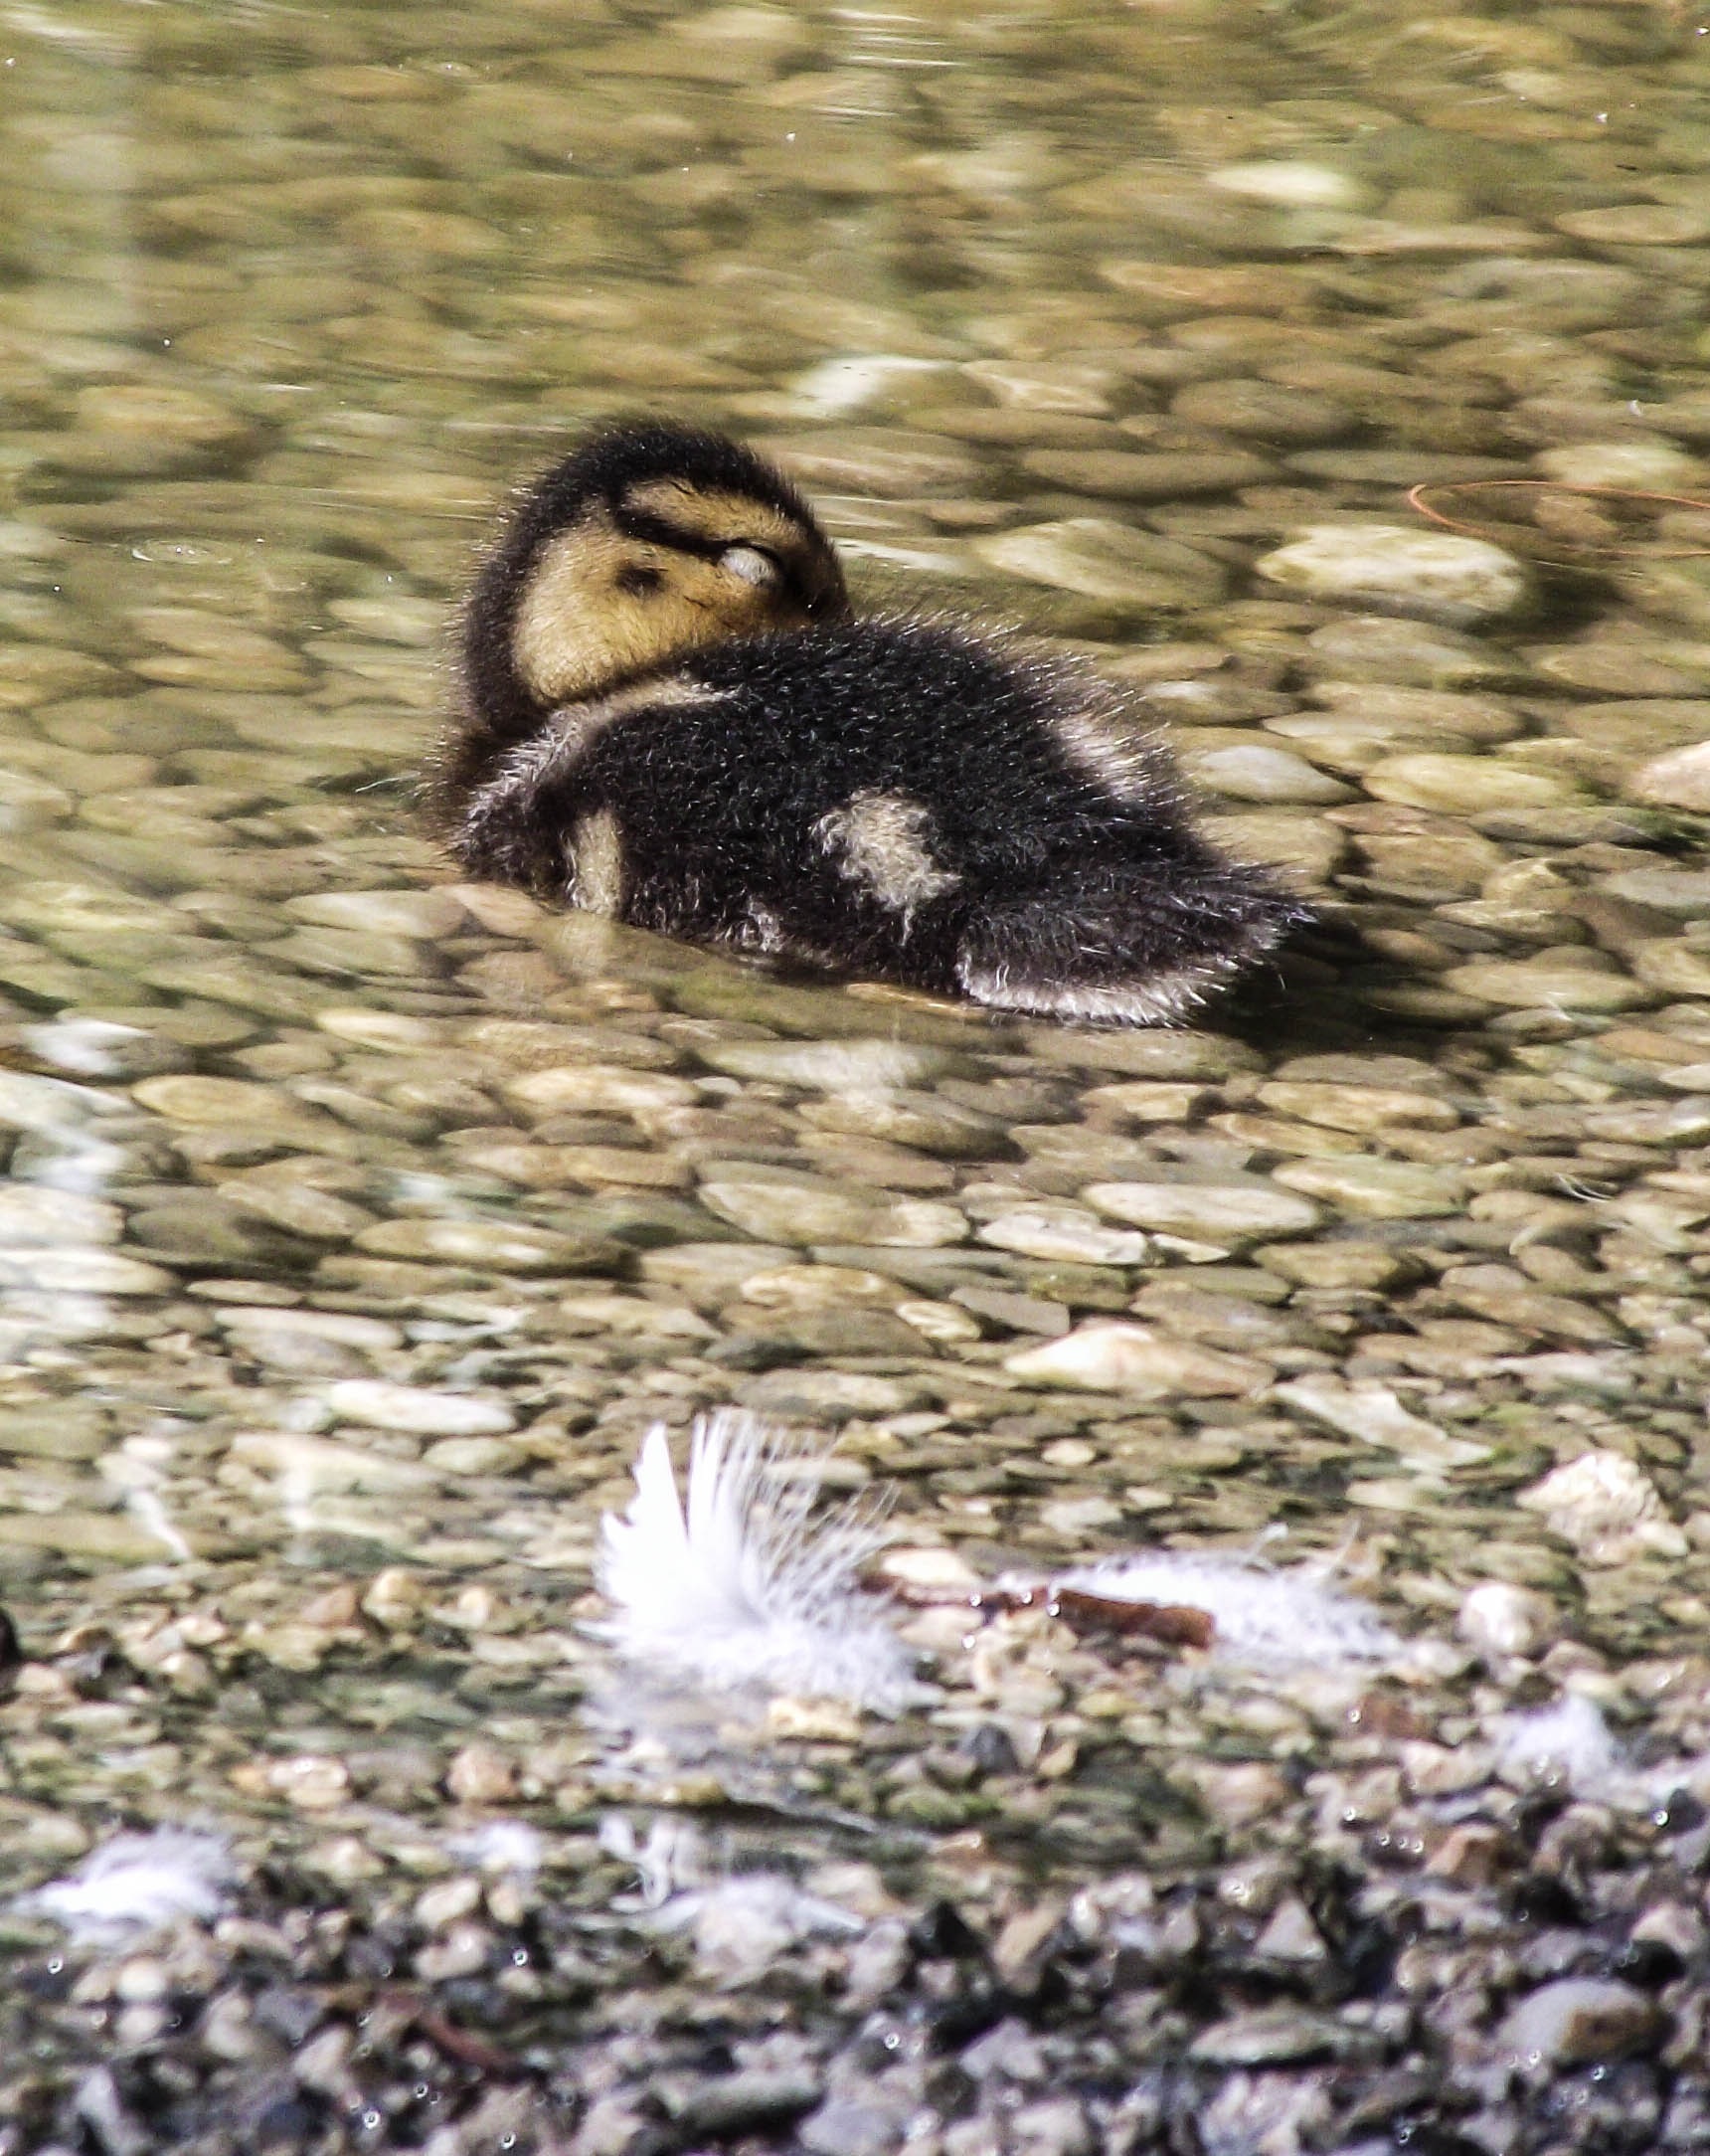
water, nature, bird, wing, wet, animal, wildlife, color, macro, close, feather, chicken, fauna, plumage, sit, birds, eyes, duck, head, look, vertebrate, creature, bill, waterfowl, chicks, water bird, wildlife photography, spring dress, ducky, steinchen, ducks geese and swans